Renaissance in Albania

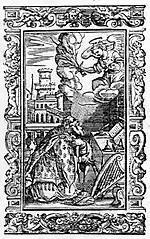
Sketch of Pjetër Budi from his book ""Pasqyra e të rrëfyemit"".

Marin Beçikemi (1468–1526), also known in Italian as Marino Becichemo, was an orator, teacher, and writer from Shkodra. He would spend most of his life in Brescia, where he studied Latin and ancient Greek. Beçikemi worked as a professor in both the universities of Brescia and Padua. He is known for his works on Albanian history and the study of ancient texts and comments on ancient philosophers and writers, such as his book "Castigationes et observationes in Virgilium, Ovidium, Ciceronem, Servium et Priscianum". In 1495, he was dedicated to the Ragušan Senate, where he befriended humanist Ivan Gučetić. In 1500, Marin Beçikemi gained Venetian citizenship.